Piano Sonata in A minor, D 845 (Schubert)

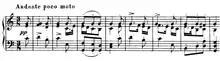
Movement II, Theme

The second movement comprises 5 variations on a simple 32-bar, two-section theme with elements of counterpoint and chromaticism. The variations generally undergo progressive rhythmic subdivision, with a parallel minor variation followed by a key change that prepares a conclusive return to the tonic for the final variation. This format, which avoids tonal monotony and produces a sense of departure and return, is identical to that of Schubert's Impromptu No. 3 in B♭, D 935 (even including key relationships) and is typical of late classical works in general. The first variation introduces an eliding chromatic figuration that accompanies the otherwise largely unaltered theme. The second variation is an energetic, liberally ornamented scherzando with ongoing chromatic and minor touches. The bleak, dramatic third variation is in the parallel minor, with a remarkable use of dissonance and a focus on the minor second D♭. This note prepares the key change to the submediant, A♭ major, in variation four, a virtuosic run of fast 32nd notes that makes heavy use of chromaticism and idiomatic pianistic figurations. The final variation, back in C major, is comparatively simple, with repeated chords in eighth-note triplets and a pastoral quality. It retains the focus on D♭ from the previous variation as well as minor key sections, tying together the movement. The piece ends with a brief coda and a plagal cadence.